Aztec sun stone

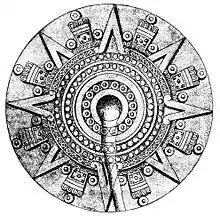
Sacrificial stone or Cuauhxicalli of Tizoc

The Stone of Tizoc's upward-facing side contains a calendrical depiction similar to that of the subject of this page. Many of the formal elements are the same, although the five glyphs at the corners and center are not present. The tips of the compass here extend to the edge of the sculpture. The Stone of Tizoc is currently located in the National Anthropology Museum in the same gallery as the Aztec Sun Stone.